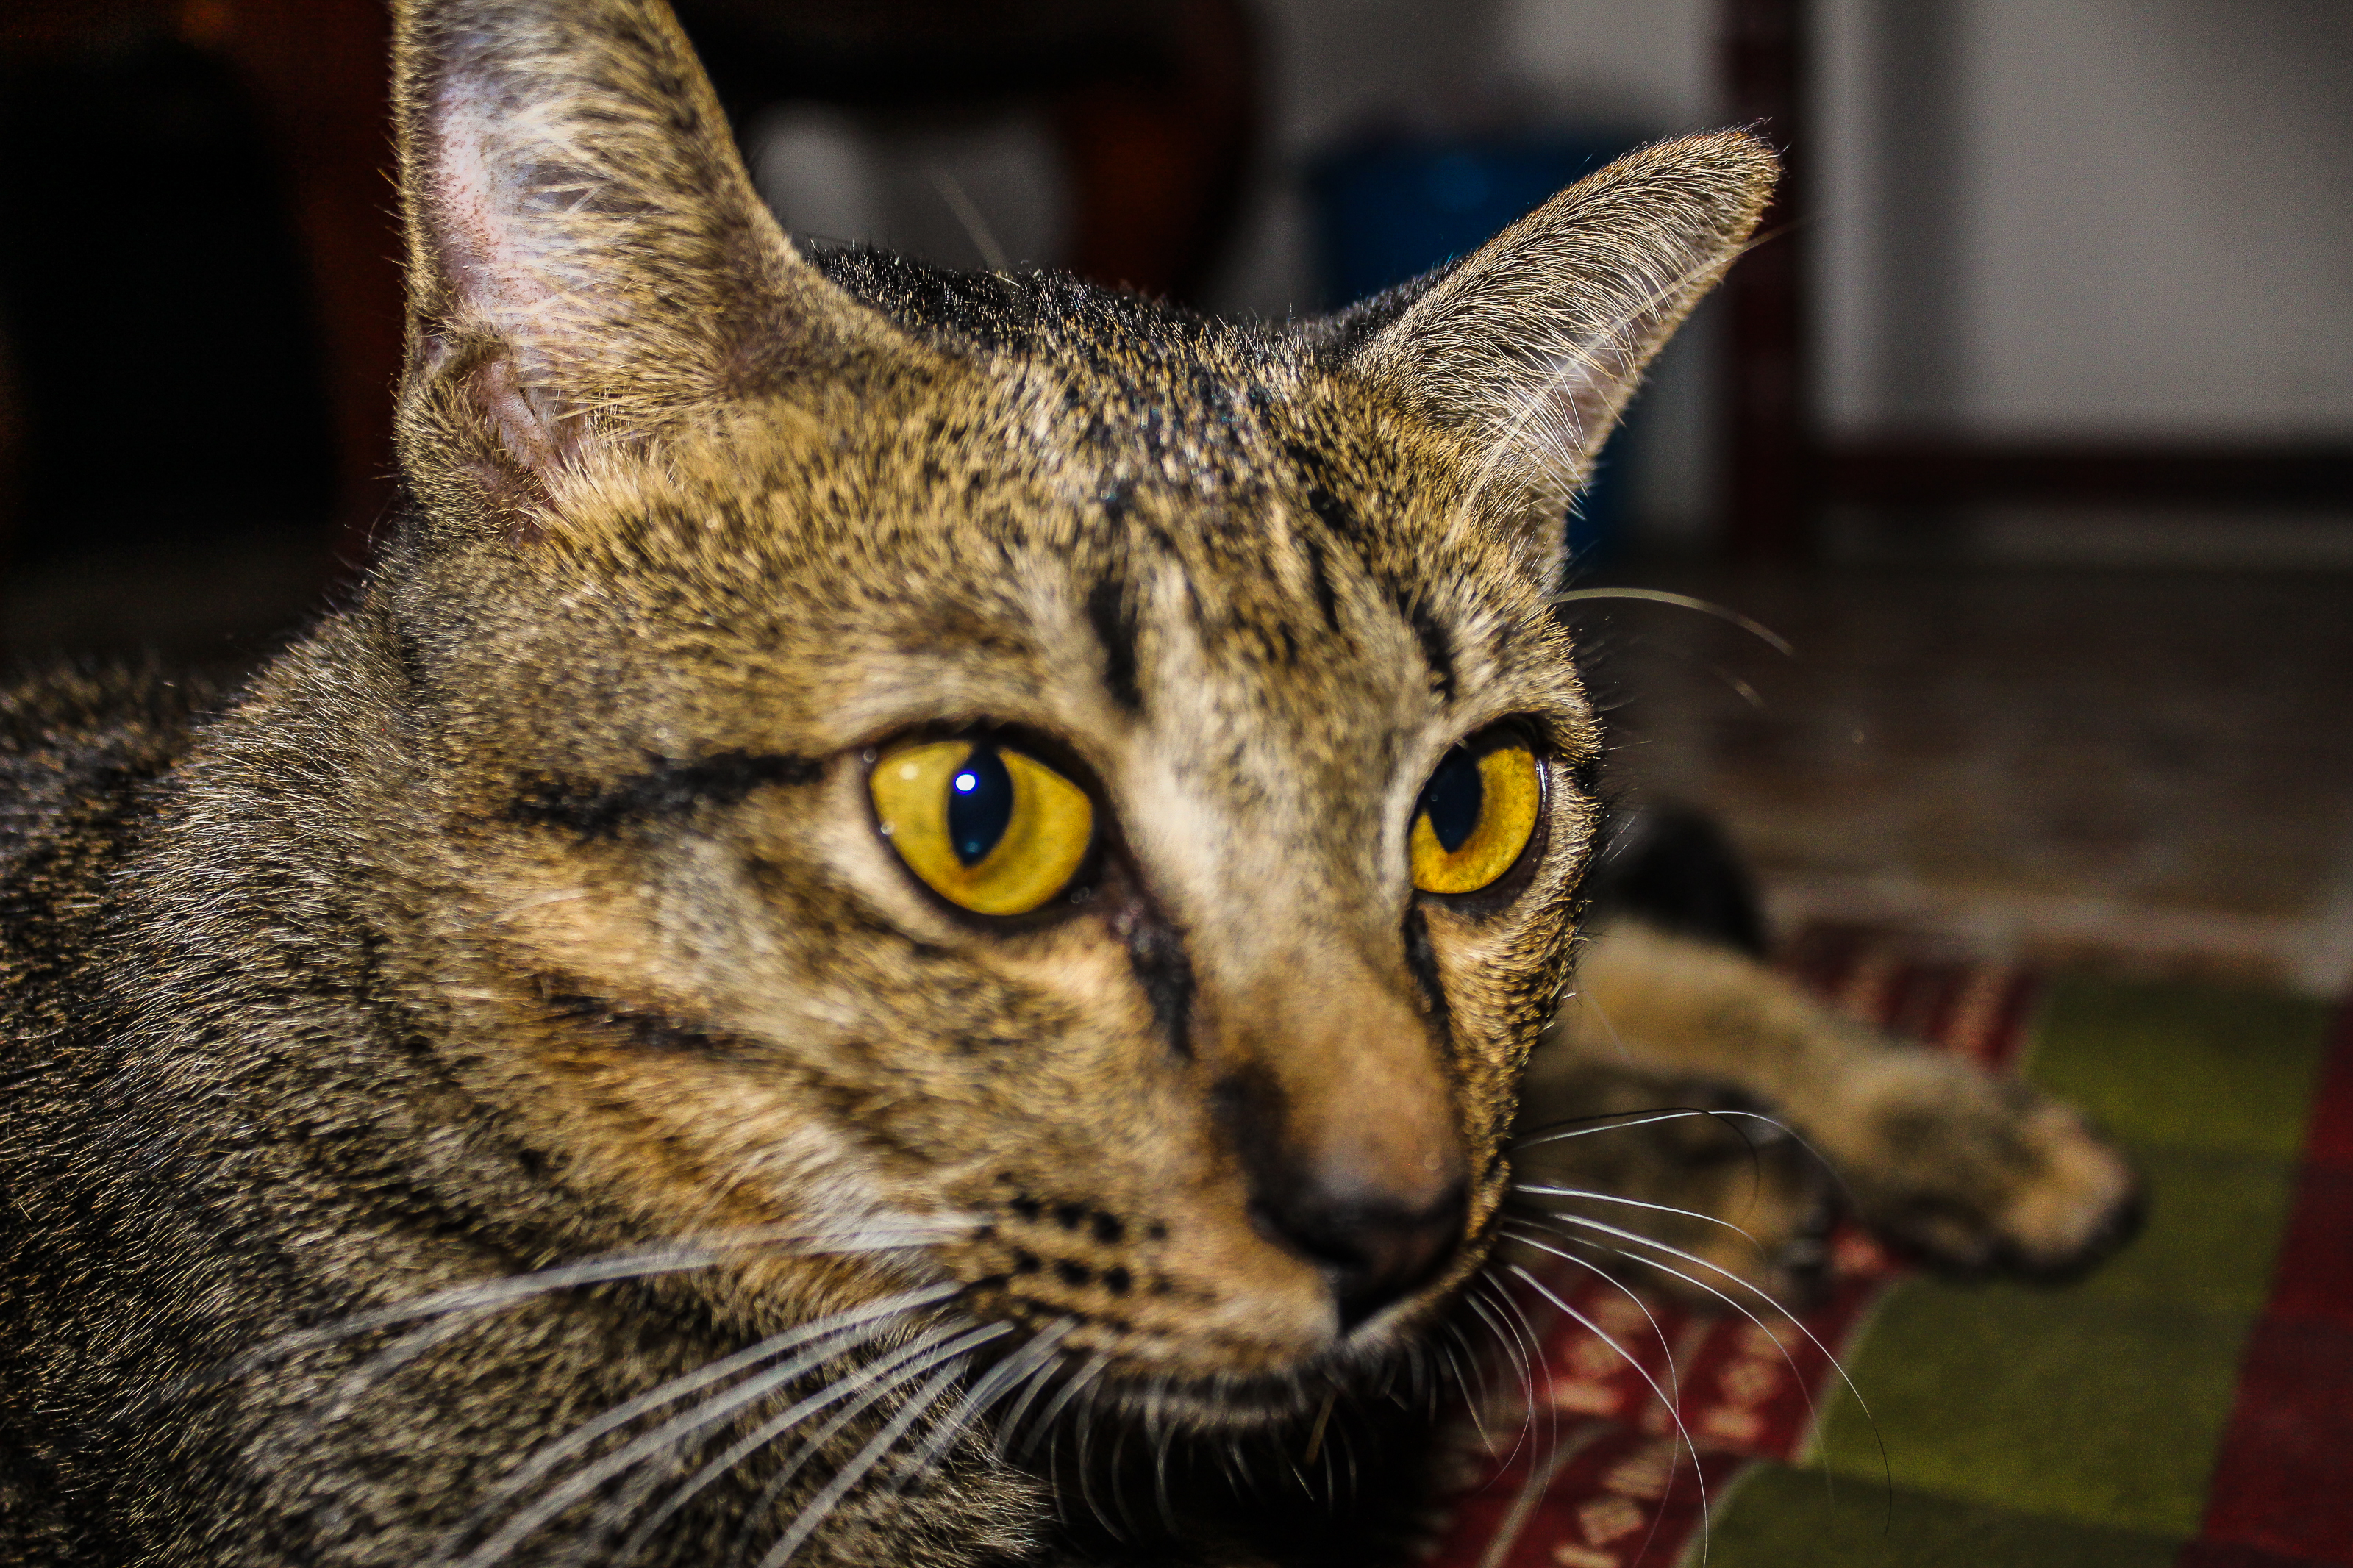
small, fur, young, isolated, attentive, cute, kitty, beautiful, gray, kitten, white, mammal, cat, lovable, playful, funny, furry, pet, striped, expression, feline, nature, purebred, one, paw, breed, grey, whiskers, closeup, background, carnivore, animal, shorthair, sweet, tabby, creature, adorable, little, vertebrate, small to medium sized cats, felidae, tabby cat, european shorthair, domestic short haired cat, eye, snout, bengal, dragon li, ocicat, asian, close up, california spangled, toyger, wildlife, wild cat, pixie bob, chausie, american shorthair, egyptian mau, sokoke, savannah, australian mist, aegean cat